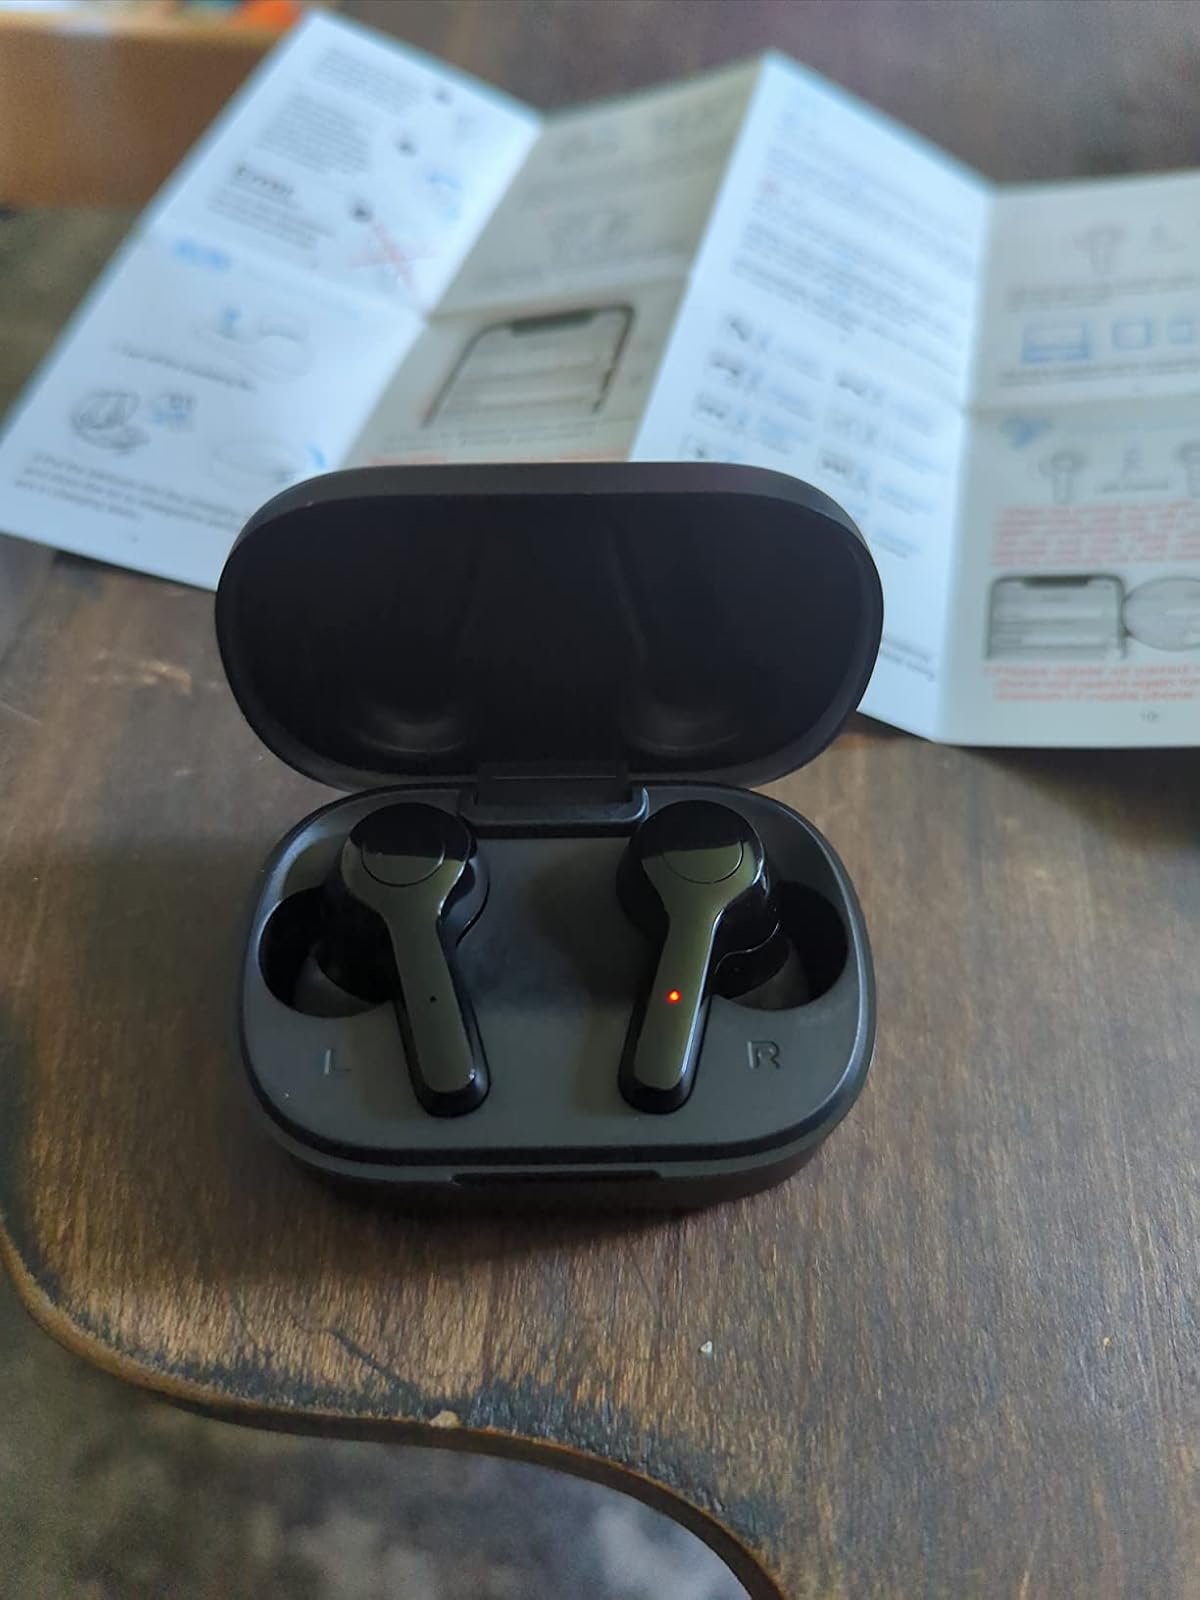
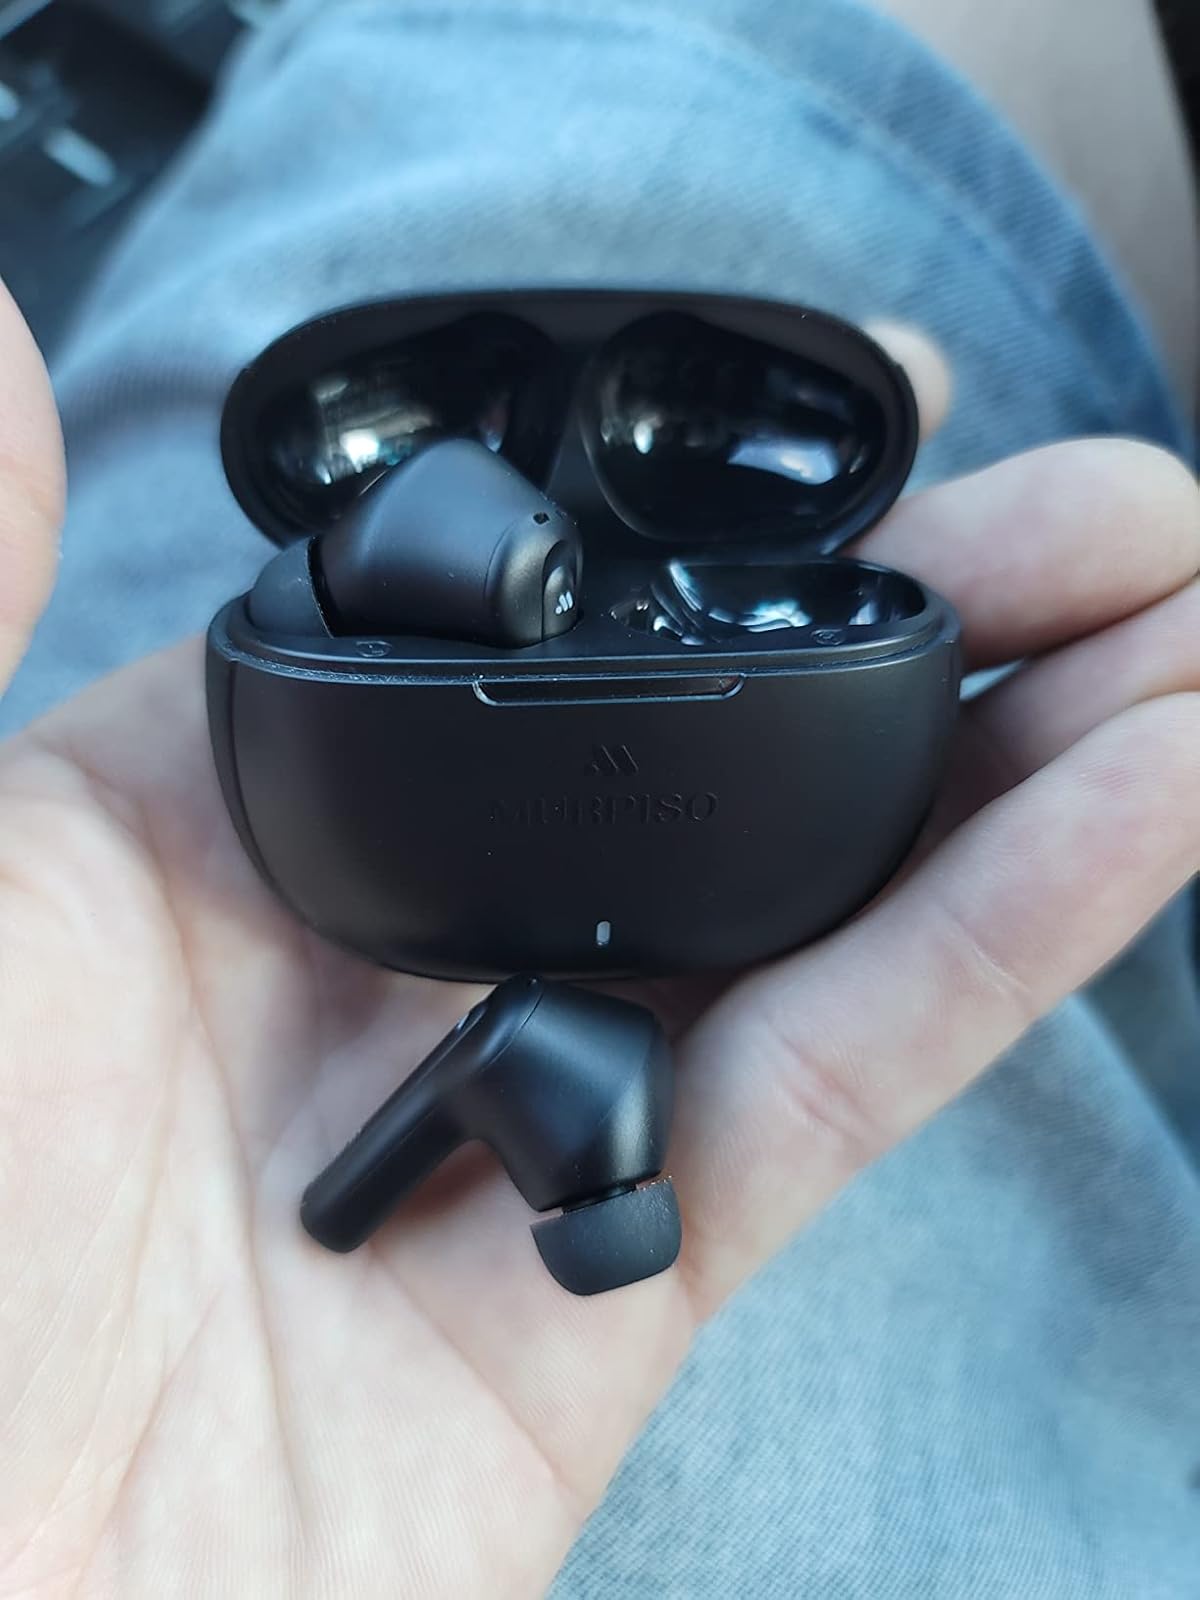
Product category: earbuds
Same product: no